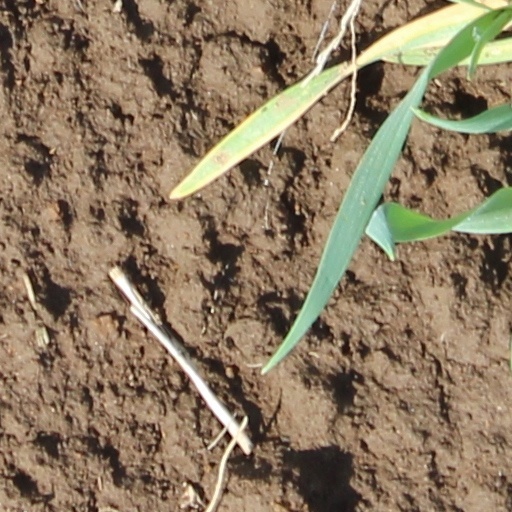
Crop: wheat